Wyre, Orkney

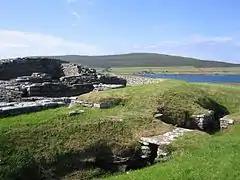
Cubbie Roo's Castle

Cubbie Roo's (or Cobbie Row's) Castle was built in the mid-12th century by Norse landowner, Kolbeinn Hrúga. The stone fortification originally consisted of a small, central tower set in an oval enclosure, surrounded by two ditches, a stone wall and an earthen rampart. It is the oldest surviving medieval castle in Scotland and is mentioned in the "Orkneyinga Saga" as well as "King Haakon's saga". Historic Environment Scotland established the site as a scheduled monument in 1929.